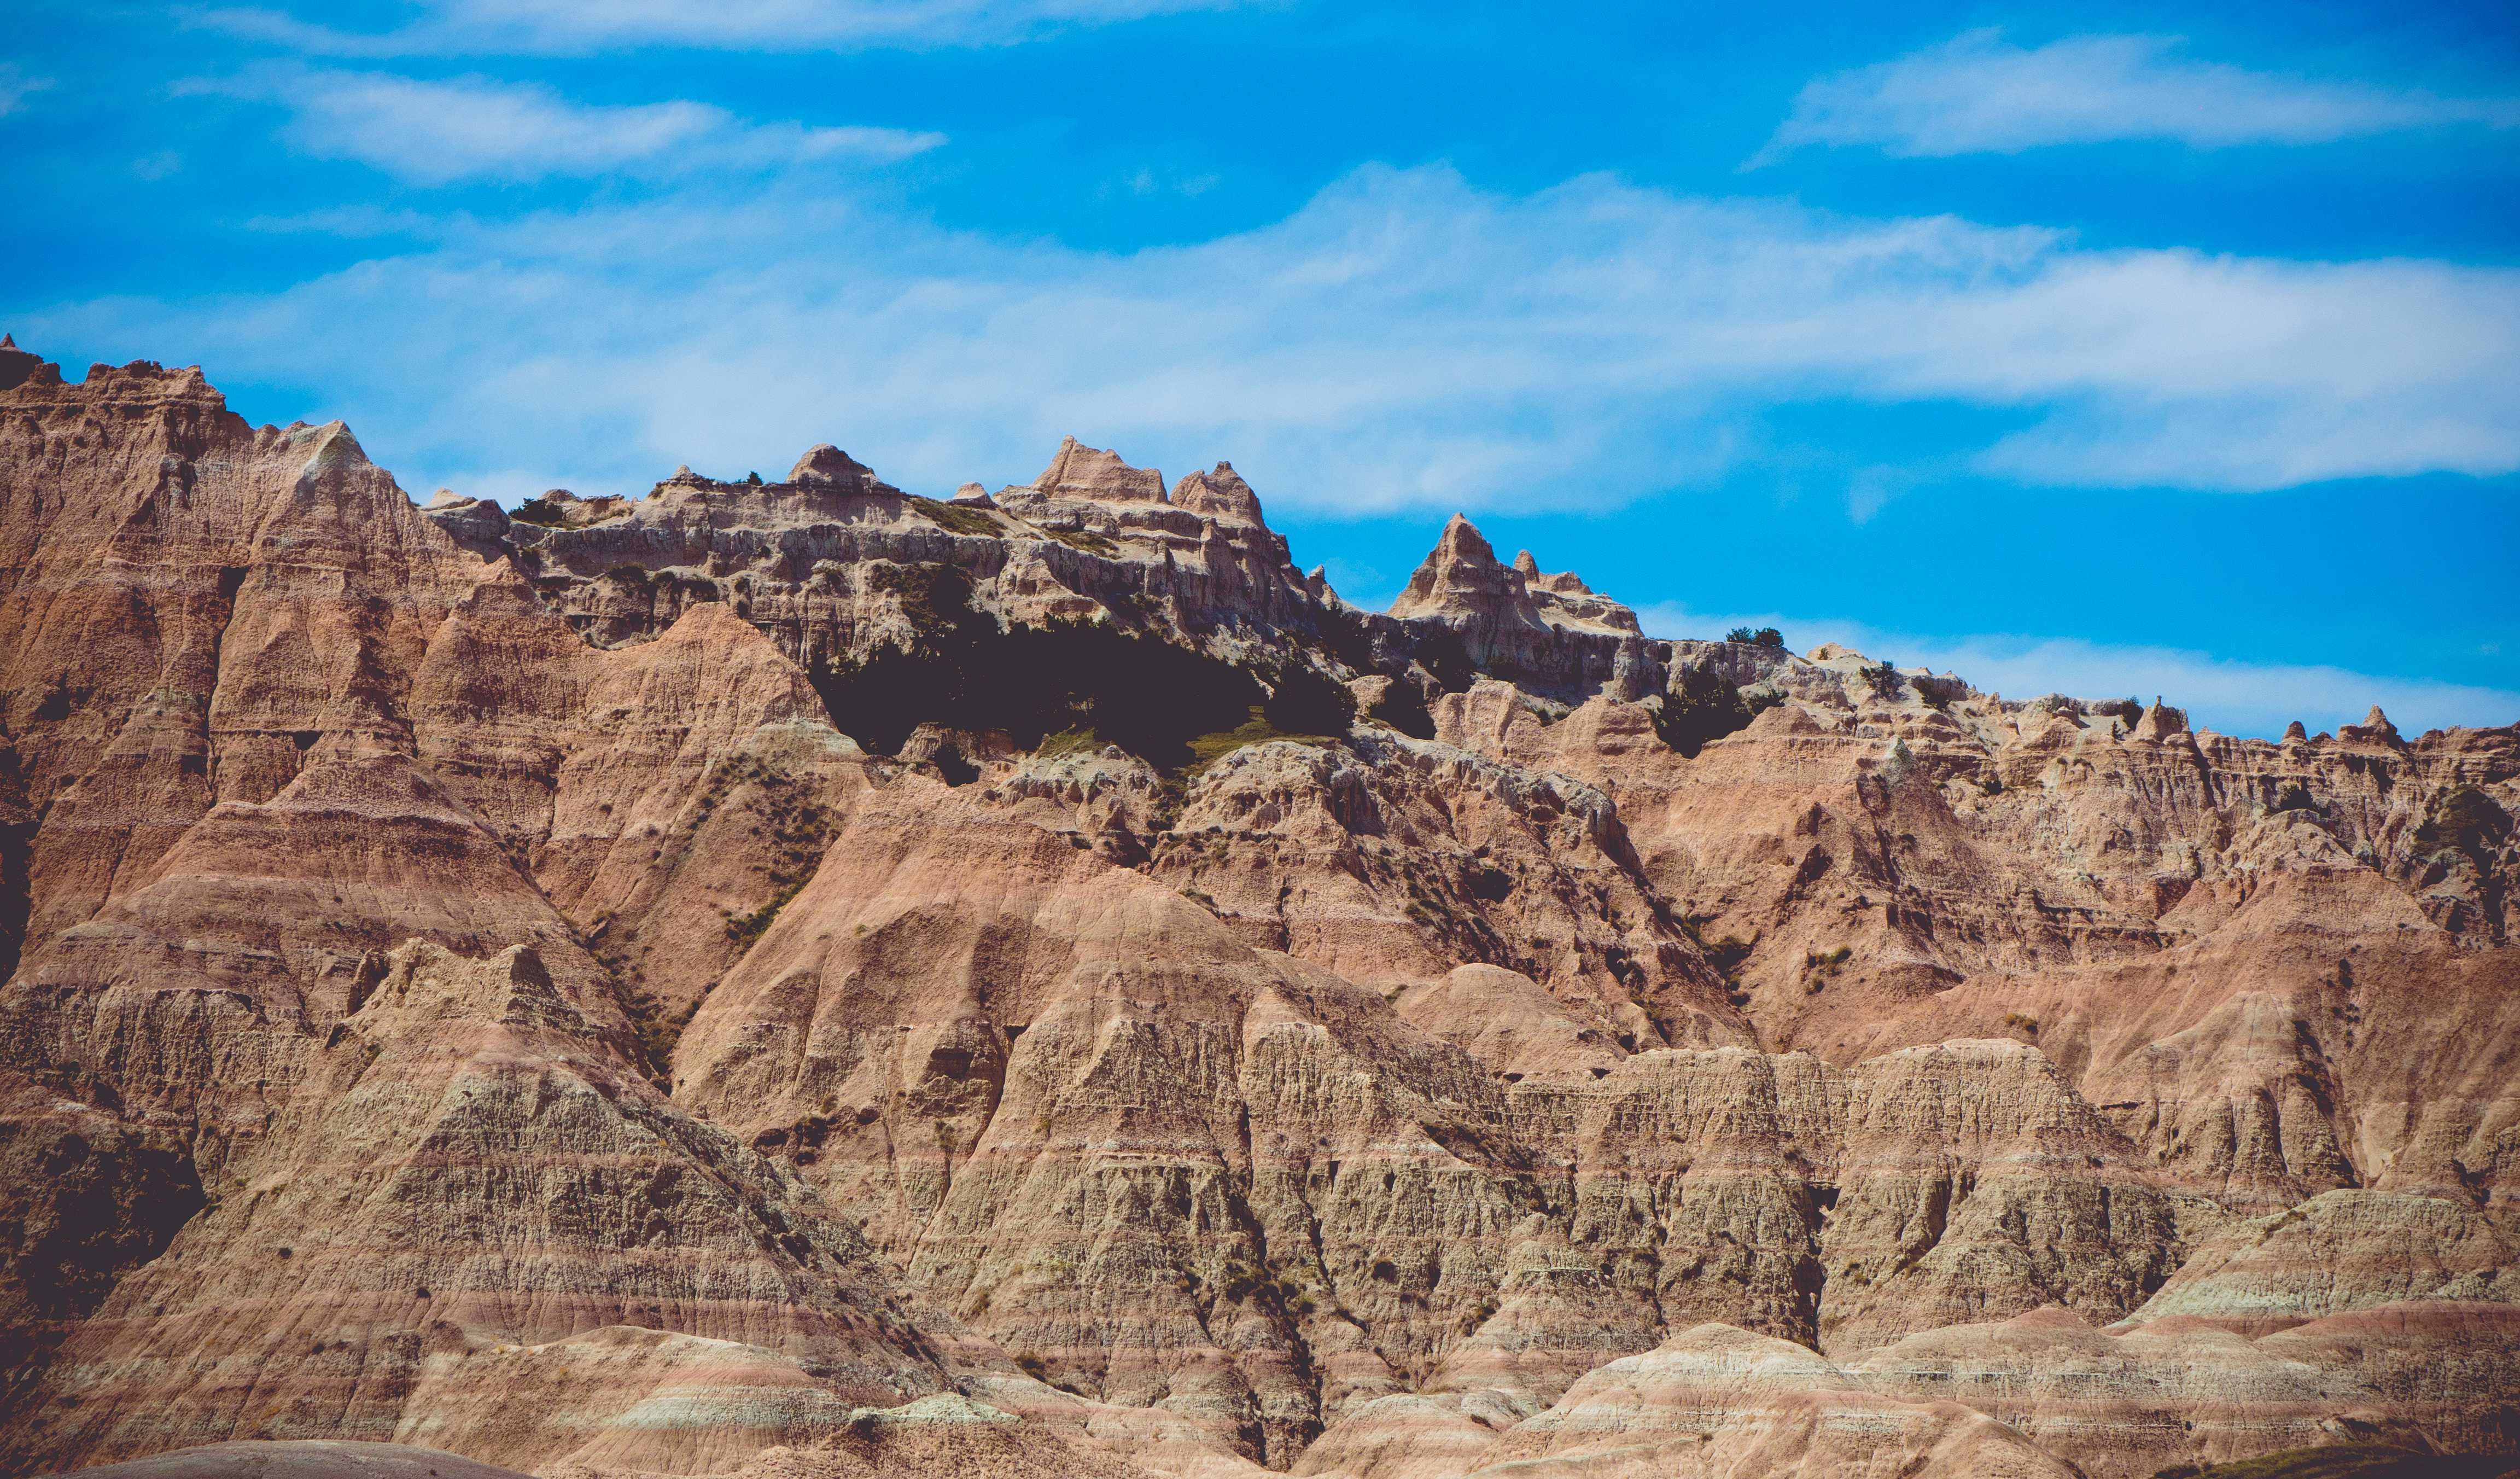
rock, valley, formation, cliff, arch, canyon, terrain, national park, geology, badlands, plateau, wadi, landform, geographical feature